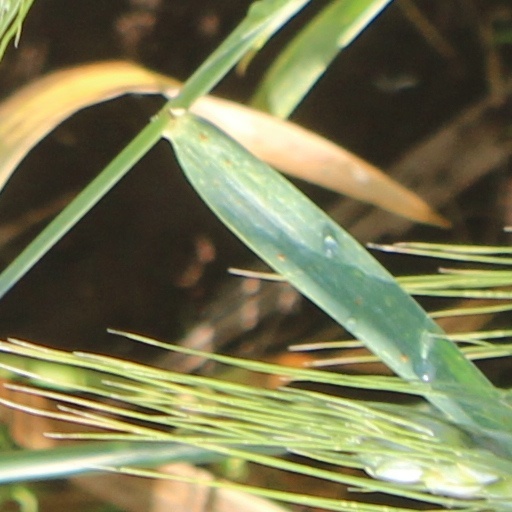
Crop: wheat